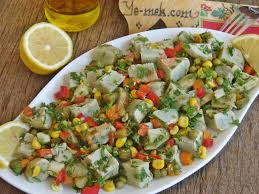
Yemek: enginar